Giovanni Semeria

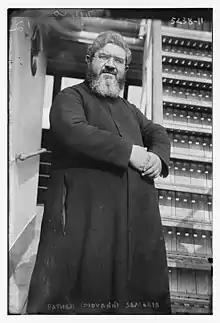
Father Giovanni Semeria in 1915

Giovanni Semeria was born during the aftermath of the 1866 Italian War of Independence. In accordance with his late father's wishes, he was born in Colle which at that time was an autonomous municipality, but which has subsequently been renamed as Coldirodi and in 1925 subsumed into San Remo, a sprawling coastal municipality along the coast between Genoa and Nice. His father, also called Giovanni, died when an outbreak of Cholera gripped the regiment in which he was serving during the course of the war. His widowed mother settled near Turin and took as her second husband Pietro Grosso. The fact that he was an orphan conditioned Semera's entire life.